Maritime Venice

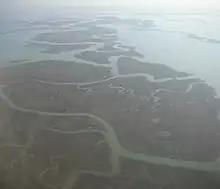
The Venice lagoon today: the lagoon environment allowed the development of new urban centers - safe from threats from the mainland - which formed the basis of the new Venetia maritima.

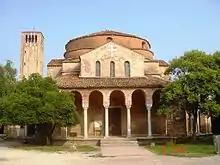
The martyrium of Santa Fosca in Torcello: dating back to the twelfth century, the building exhibits marked Byzantine influences.

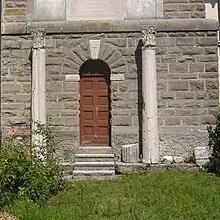
Ancient columns belonging to the early Christian sanctuary of the Madonna di Barbana, in Grado, dating back to the sixth century.

Venetia Maritima emerged as a result of the Lombard occupation of a large part of the current Veneto region and the progressive migration of Roman populations. These Romans came from the fall of Aquileia, leading to new coastal settlements, protected by the lagoons and the imperial fleet. The Romans who migrated from mainland Venetia to build new settlements on the Adriatic islands did not intend to permanently abandon the region, as they imagined returning to the cities they'd been forced to evacuate once it was safe to do so. Similar migrations took place in Istria, in the Veneto hinterland between the rivers Adige and Brenta, and in Dalmatia a few decades later following the invasion of the Avars .